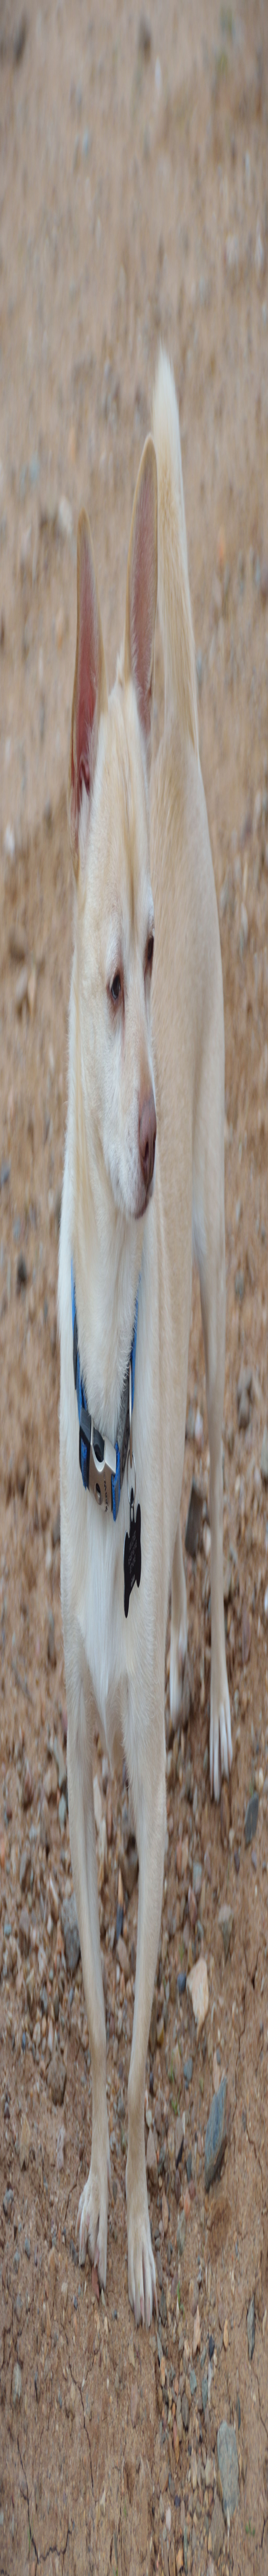
how can such a wee little , rodent like dog control us ?